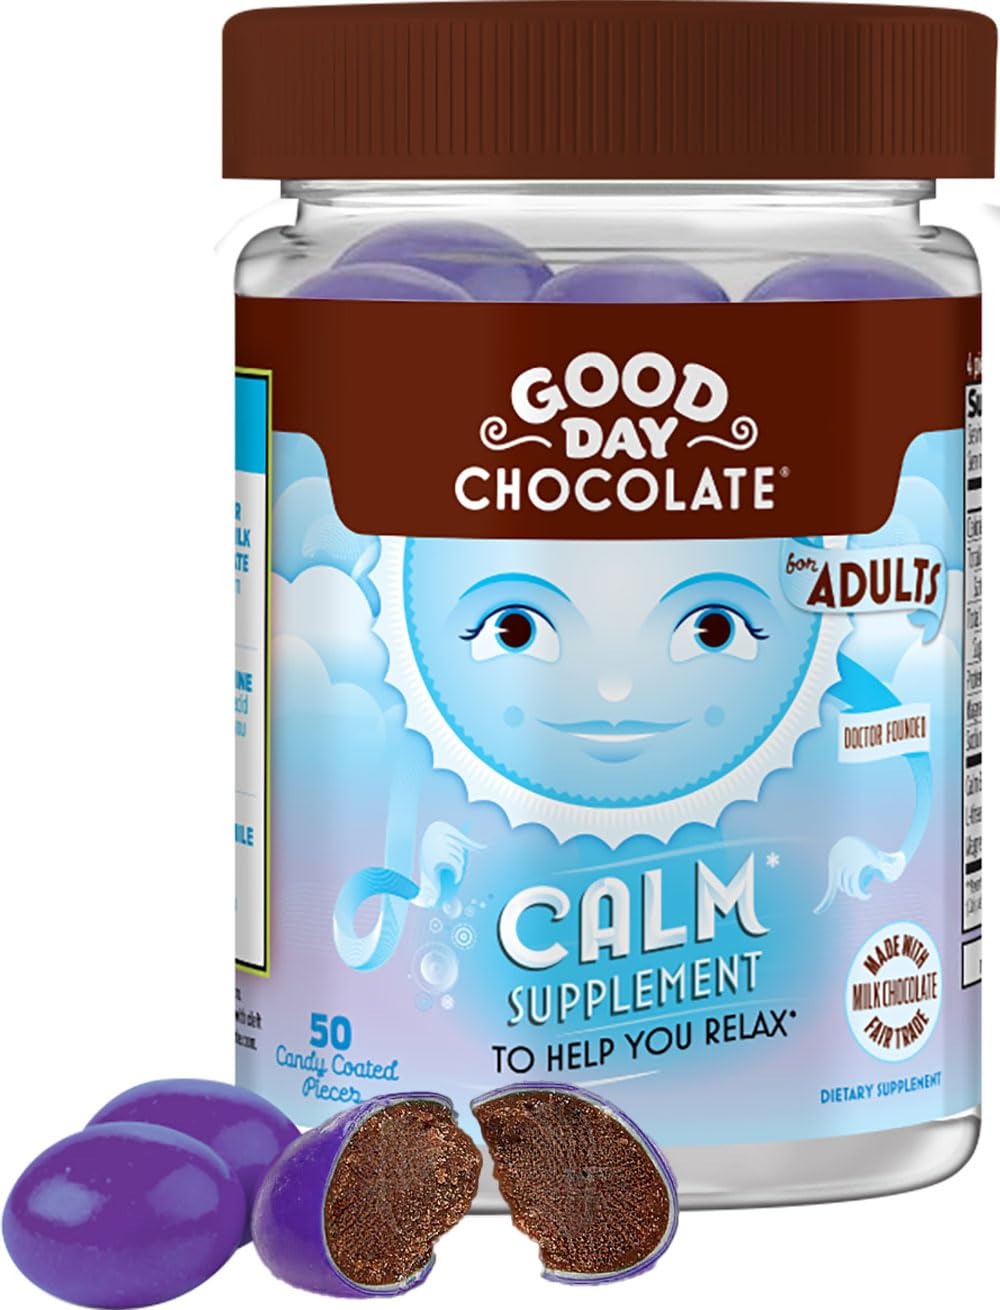
Item Name: Good Day Chocolate Natural Calming Supplement for Adults, Blend of Camomile, Theanine, Magnesium, Fair Trade and Non-GMO Chocolate, 50 Pieces
Bullet Point 1: Chill Out: Each delicious, candy-coated milk chocolate piece contains a smooth blend of L-Theanine, Magnesium and Chamomile Flower to help release tension and stress without getting drowsy. When life feels a bit overwhelming, enjoy some Calm and feel the weight of the day fall away. Contains one 50-piece bottle.
Bullet Point 2: Melting Advisory: This chocolate is prone to melting in warm conditions. Please consider the climate and shipping environment when ordering during hotter months to preserve its quality. While we take every measure to protect the chocolates during shipping, we cannot control conditions once the package is in transit. For best results, refrigerate upon delivery.
Value: 50.0
Unit: Count

Price: 17.95